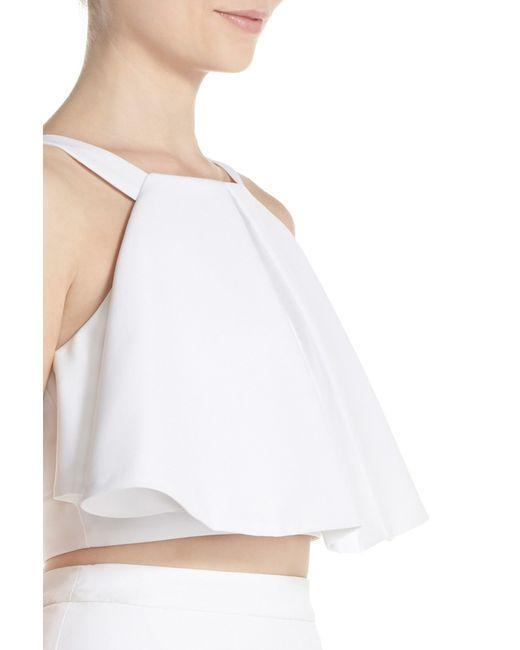
Weißes ärmelloses Crop-Top aus Baumwolle für Damen